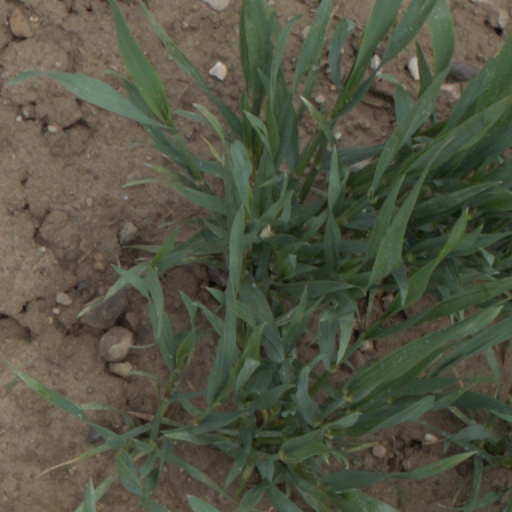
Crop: wheat